Matthias Hoffmann

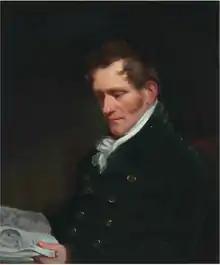
Portrait by John Hoppner

Hoffmann was likely born in Italy. He served as a medical assistant and surgeon with the Royal Navy before settling in Nova Scotia in 1811, working with prisoners of war at Melville Island. Also in 1811 he married Charlotte Mansfield, with whom he would have eight children. He left the navy in 1815 and began working in private practice.